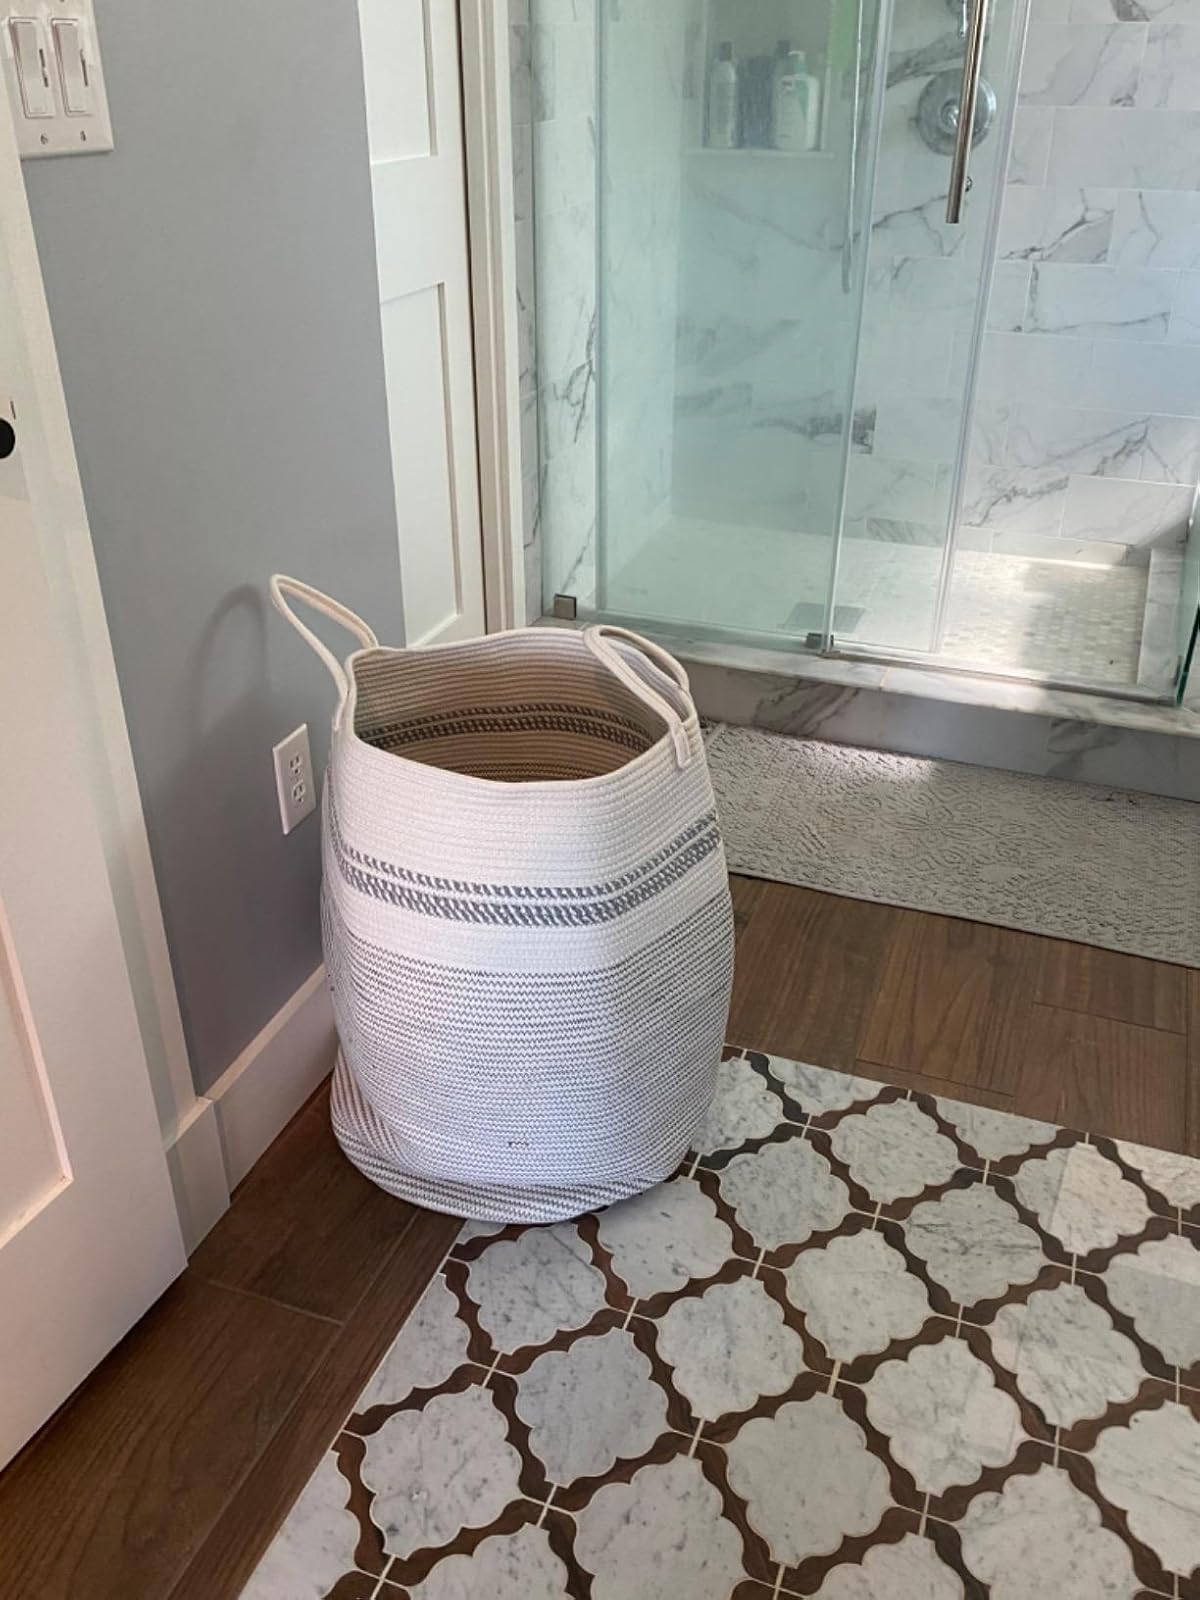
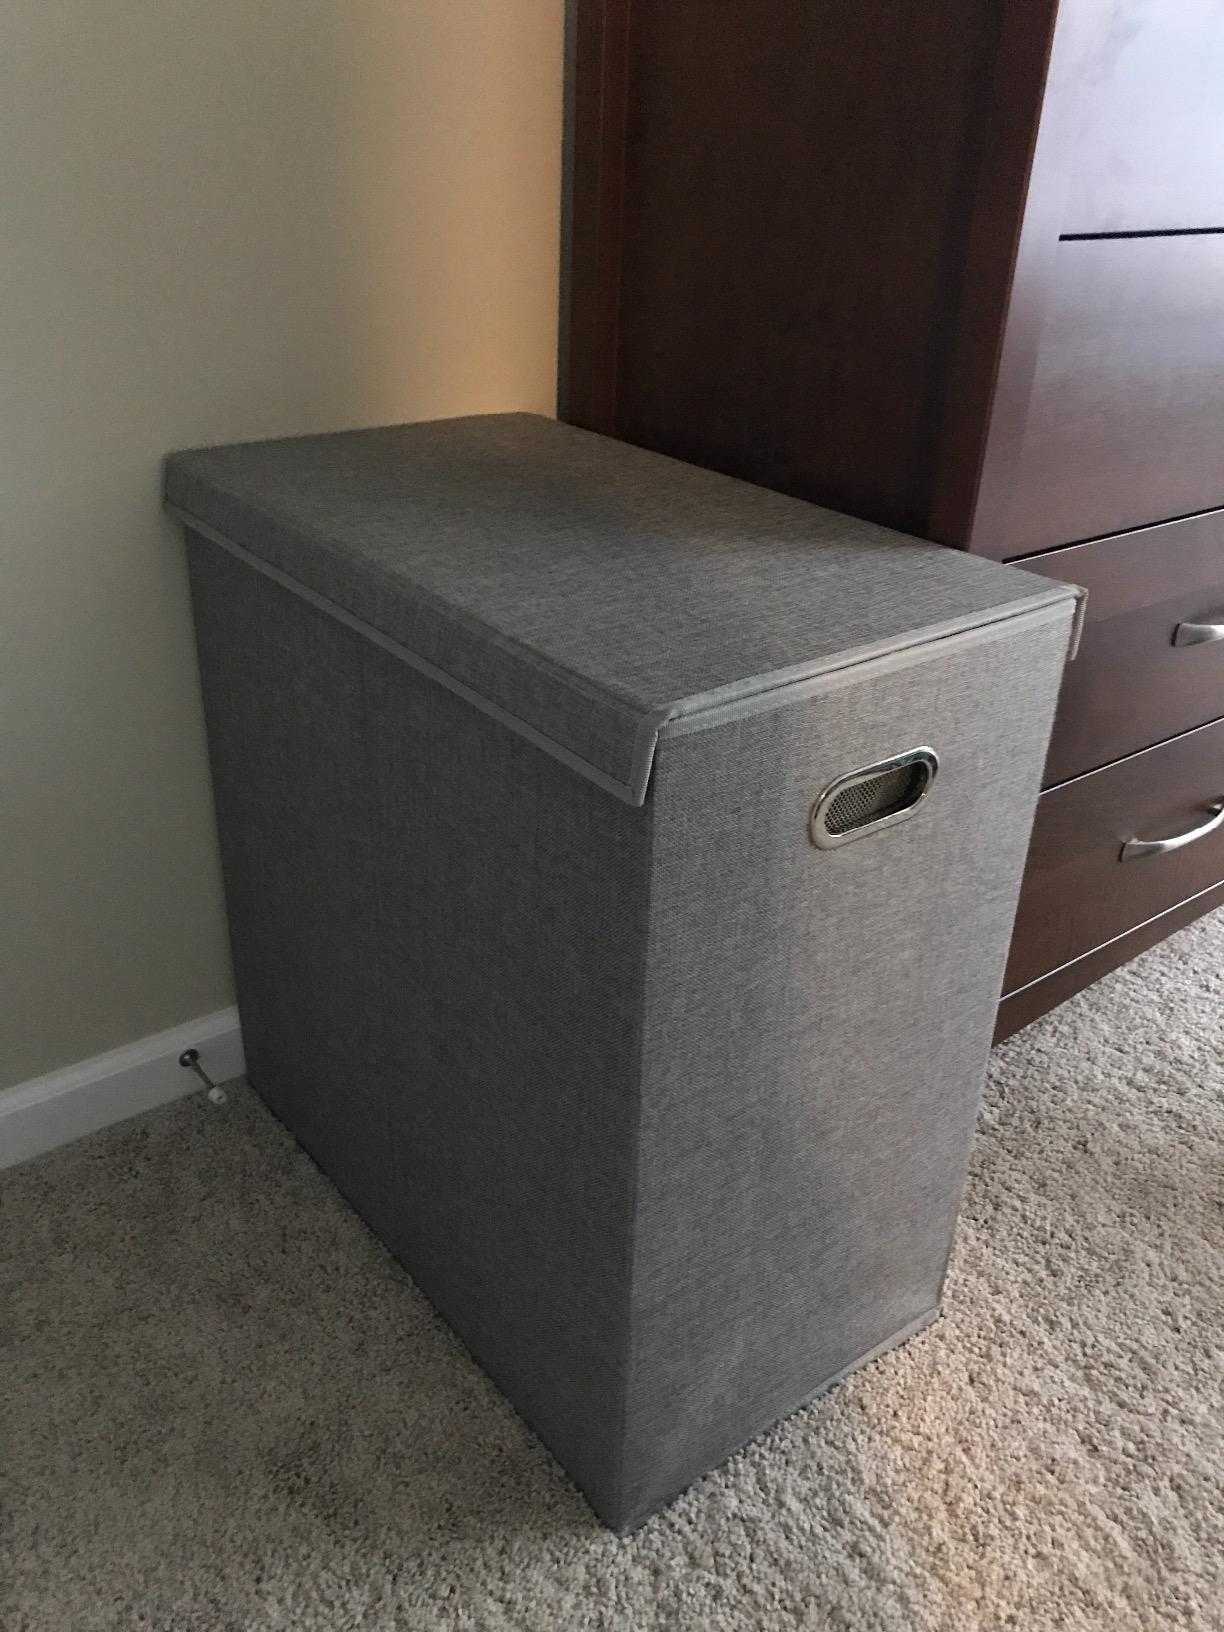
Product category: items_hamper
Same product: no